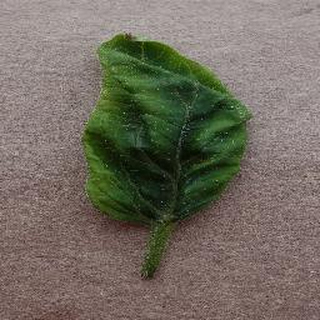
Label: tomato_yellow_leaf_curl_virus